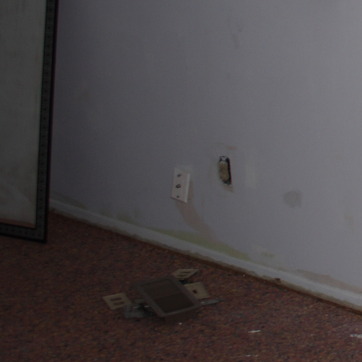
Material: plastic